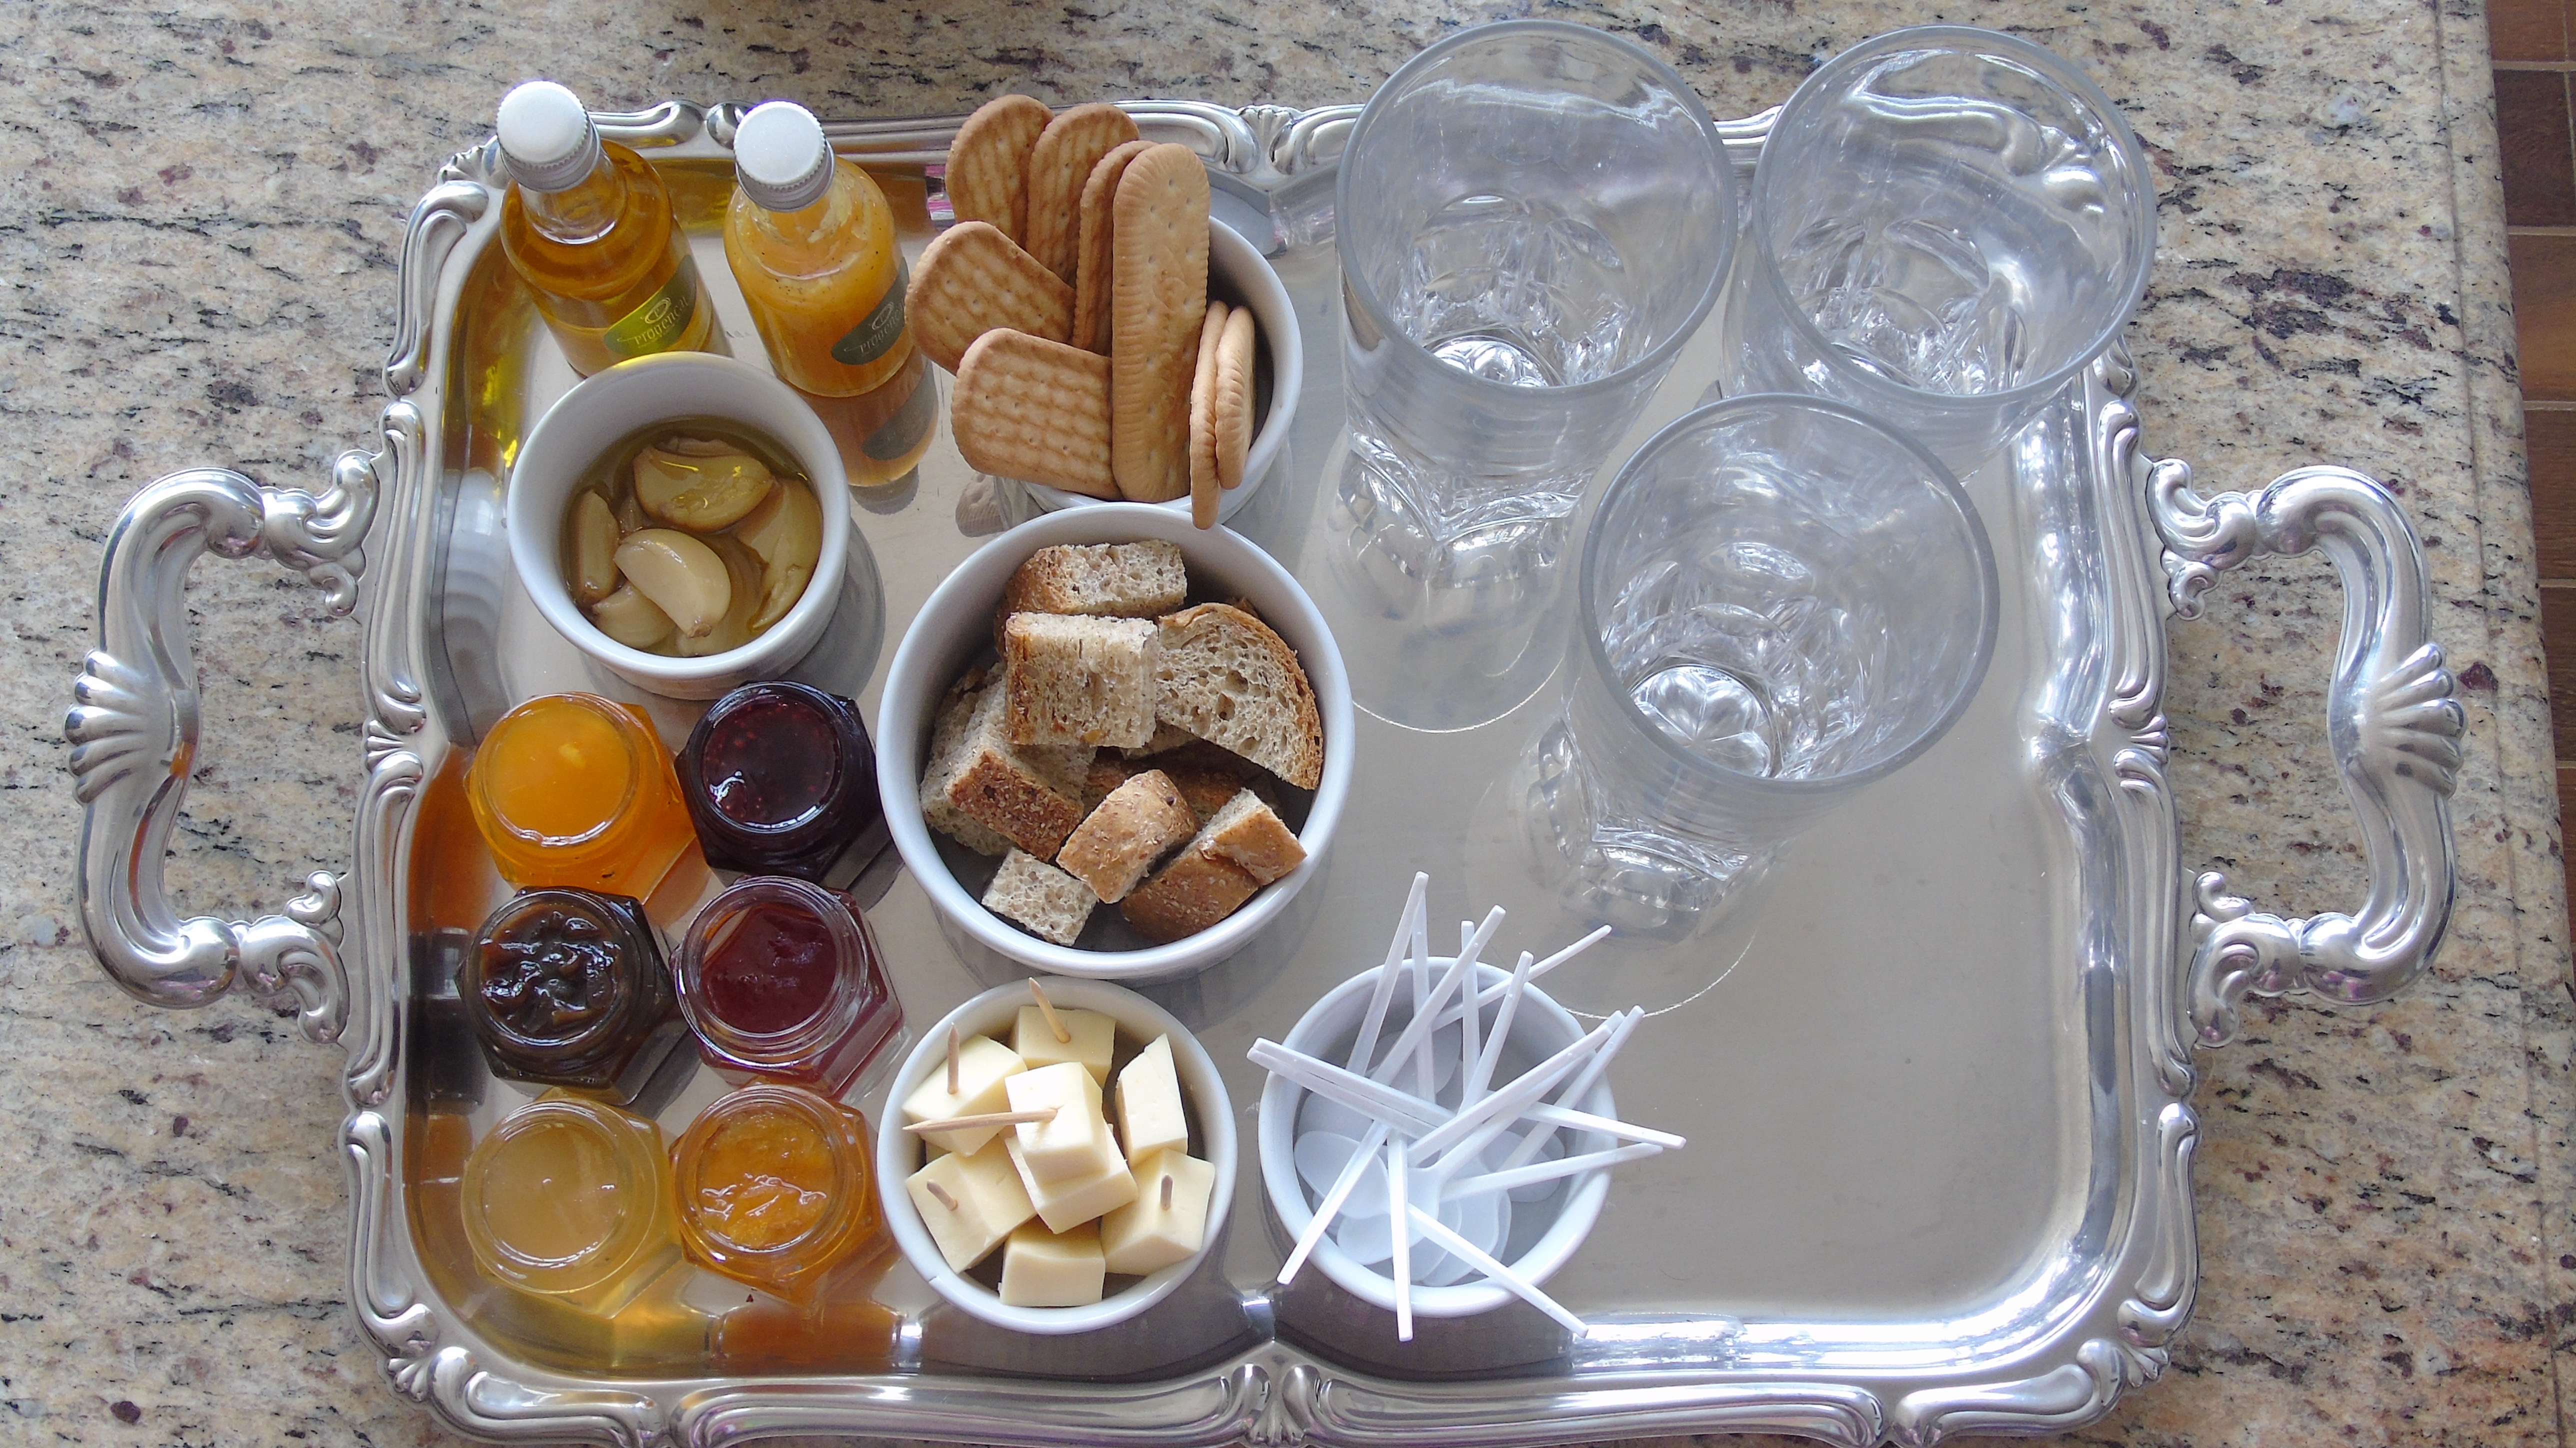
dish, meal, food, produce, breakfast, baking, dessert, toast, jelly, icing, serving, tasting, snak, snack food